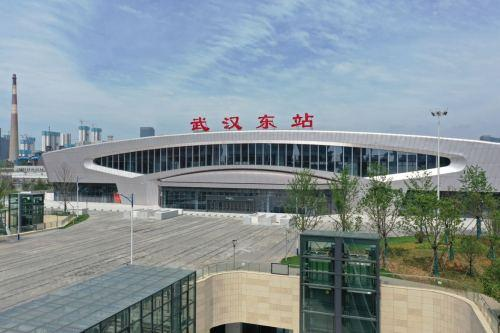
地标名称：武汉东站
所在城市：武汉市·江夏区